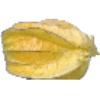
Label: Physalis with Husk 1